Elizabeth Byrd

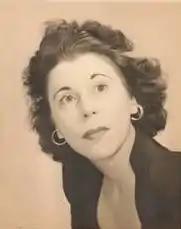

Elizabeth Byrd (December 8, 1912 – May 11, 1989) was an American author. Her main body of work is historical fiction, and her most successful novel is "Immortal Queen," a historical romance about Mary, Queen of Scots. Nine of her thirteen novels were published while she was living in Scotland.